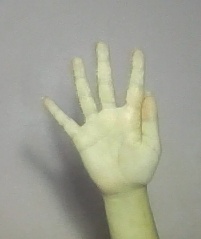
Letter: sheen